USS Ajax (AR-6)

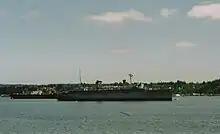
USS "Ajax" at Bremerton in 1989.

The yard work ended on 23 February 1946, and "Ajax" sailed via Pearl Harbor for the Bikini Atoll to participate in the atomic bomb tests to be held there in July by conducting salvaging, towing, and emergency repairs. The first bomb was dropped 16 nautical miles away from the ship, the second detonated 15.5 nautical miles away. Following the tests, she returned to San Diego on 8 October. For the next few years, she tended ships primarily at San Diego.